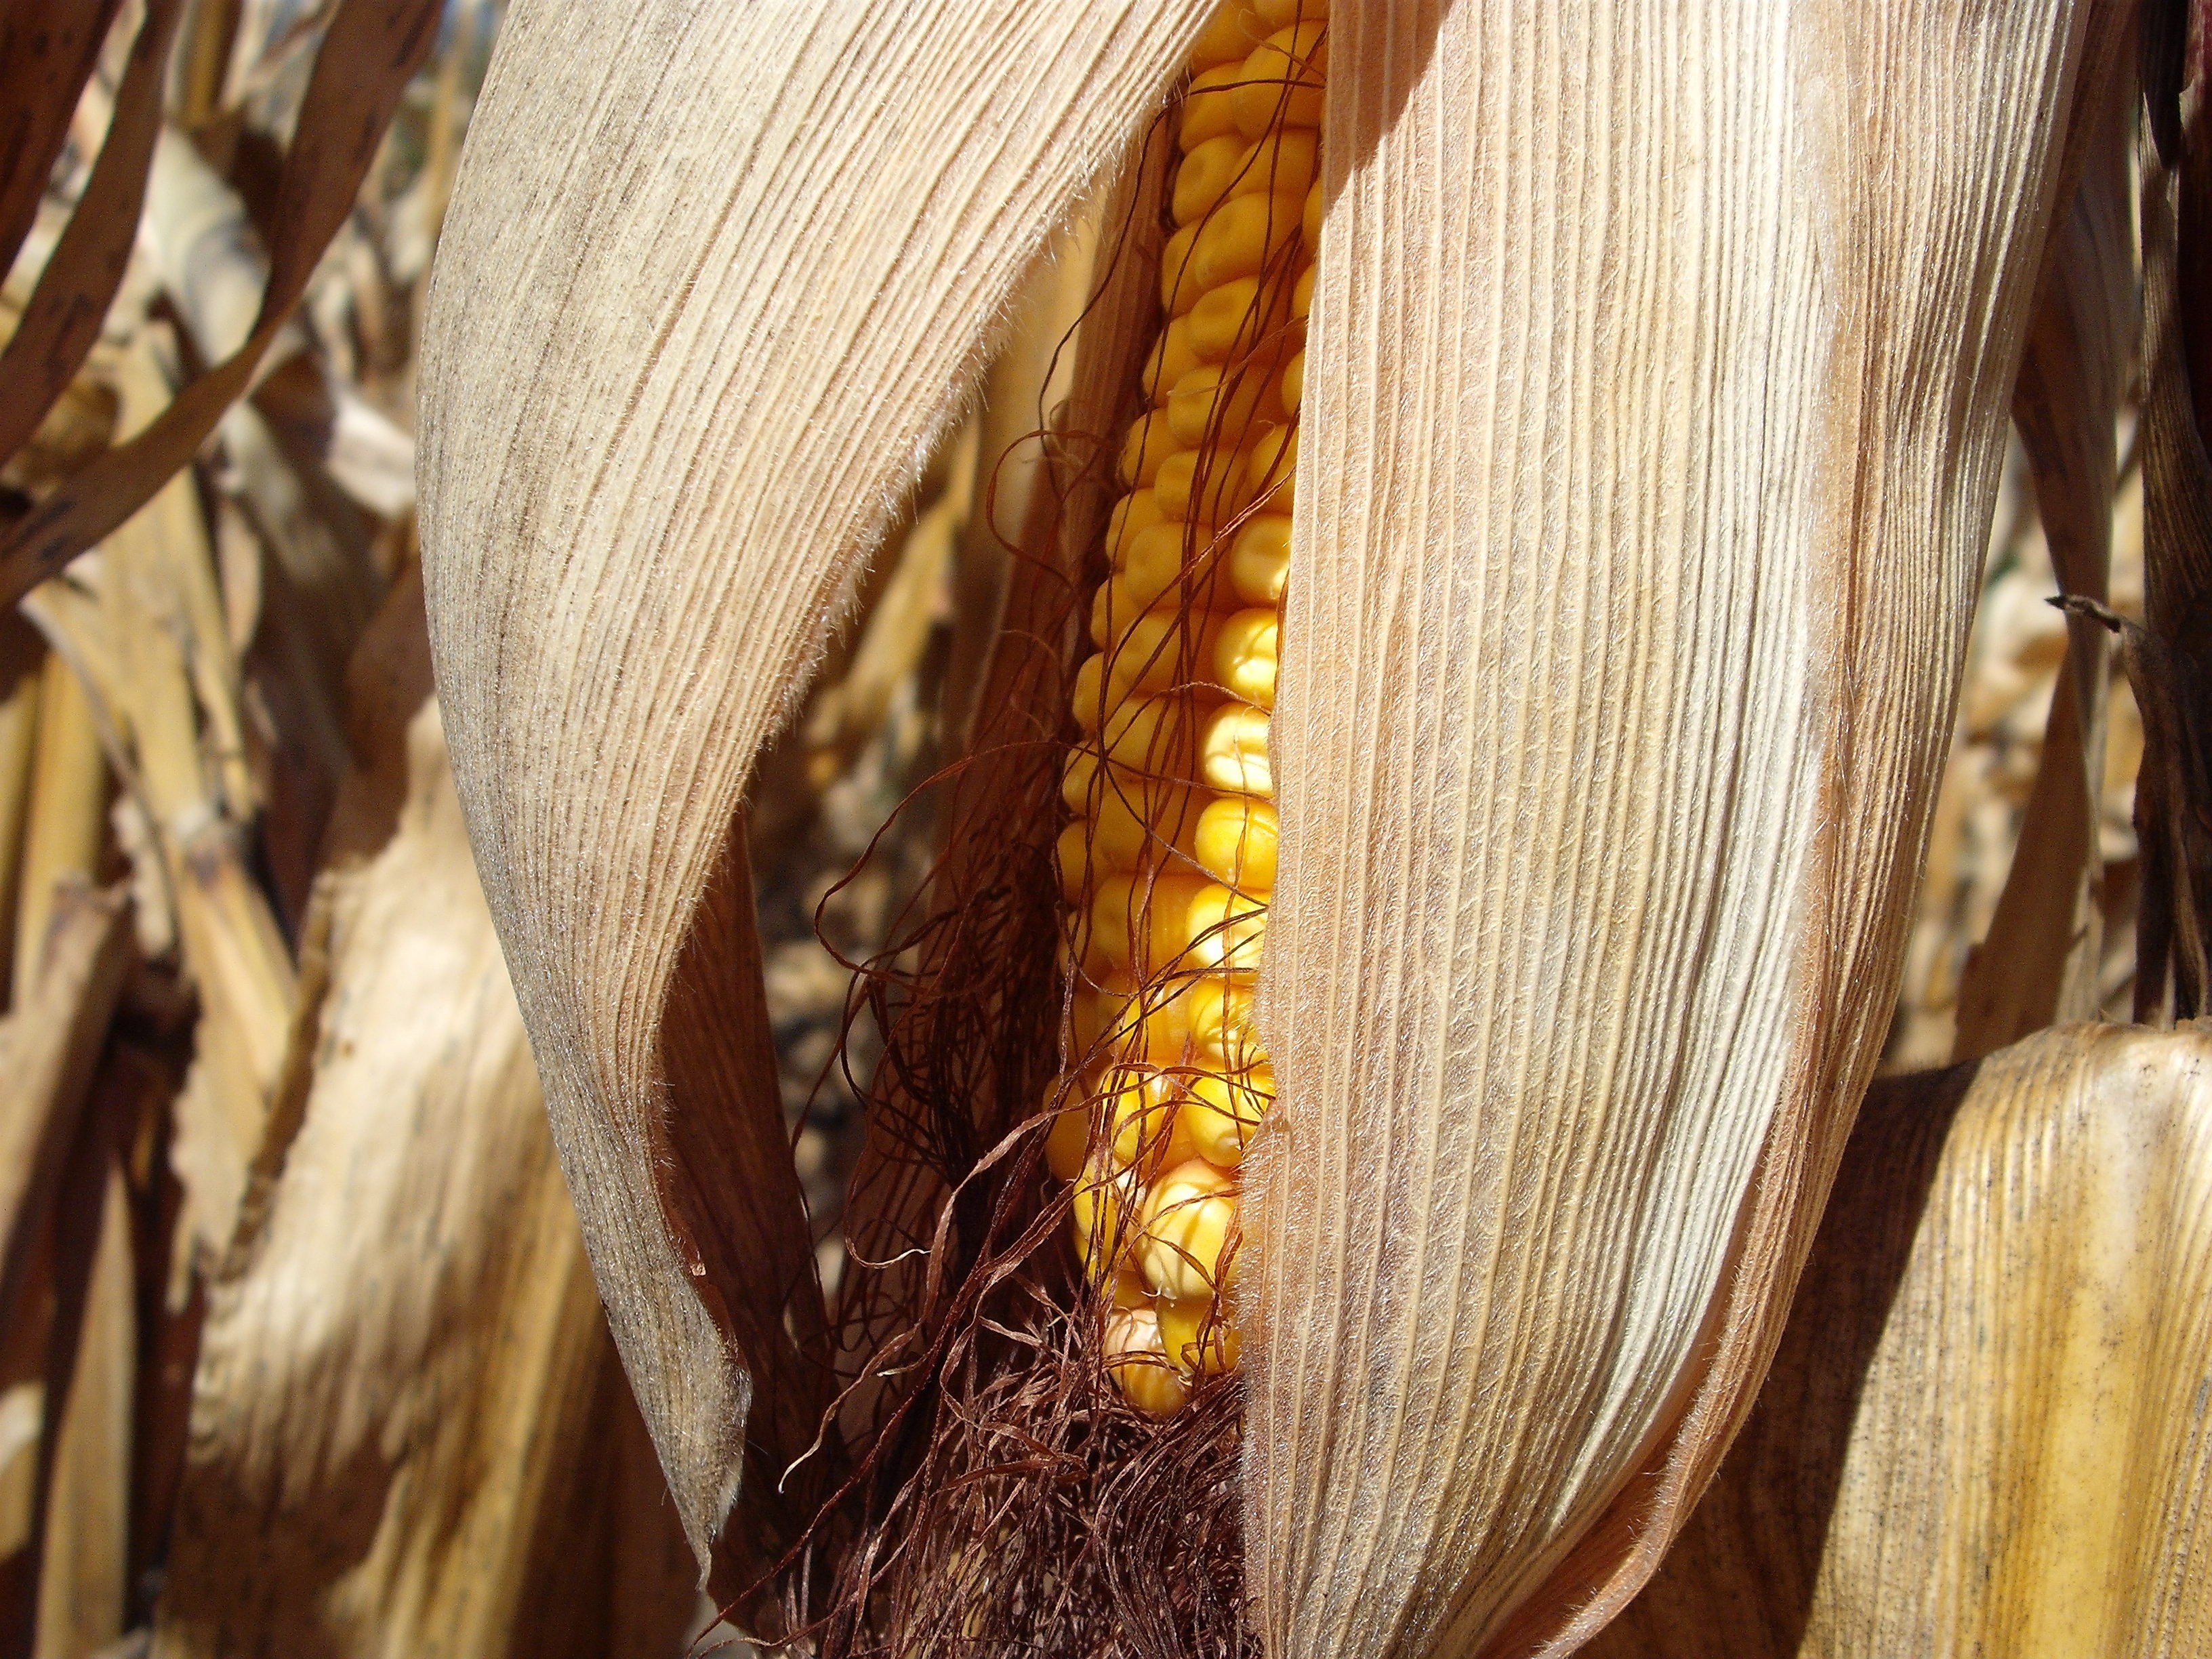
nature, growth, wood, farm, grain, fall, food, farming, harvest, produce, crop, autumn, corn, ear, yellow, agriculture, cob, stalk, close up, corn field, carving, grass family